Somaliland campaign

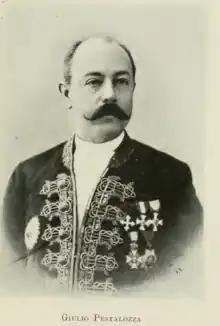
Giluio Pestalozza.

Giulio Pestalozza in his second meeting with the dervish October 17, 1904 was accompanied by Sylos and Paladini, two fellow Italians. After the second meeting the Mullah declared to Sheri and Pestalozza the following: